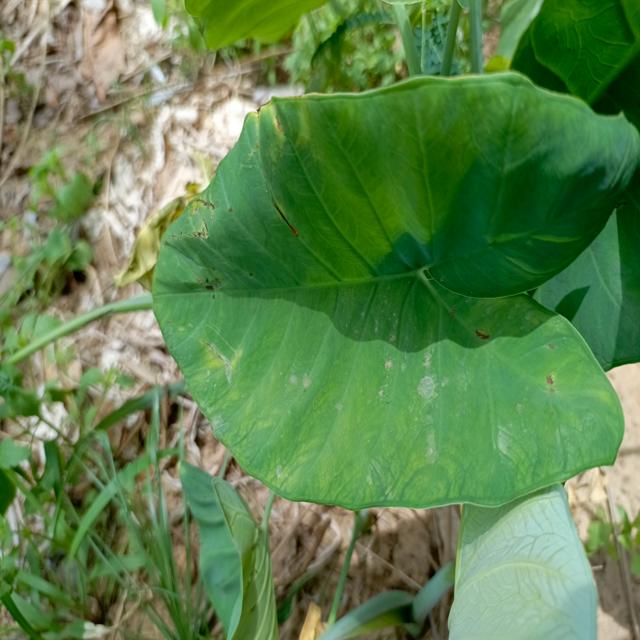
Label: Early_Blight